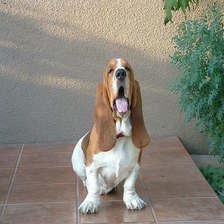
Species: dog
Breed: basset hound